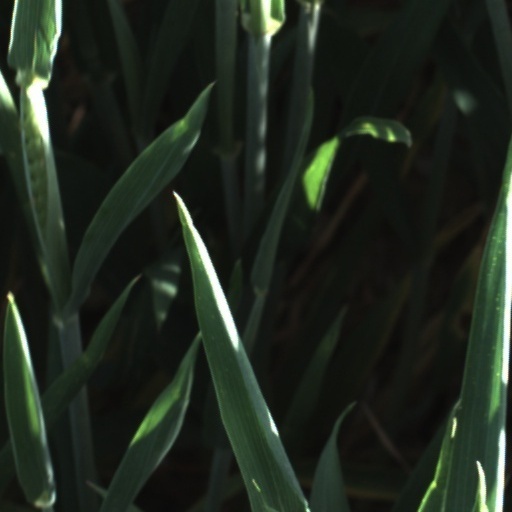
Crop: wheat